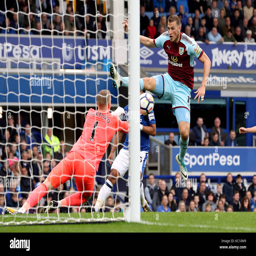
football player and battle for the ball during the match